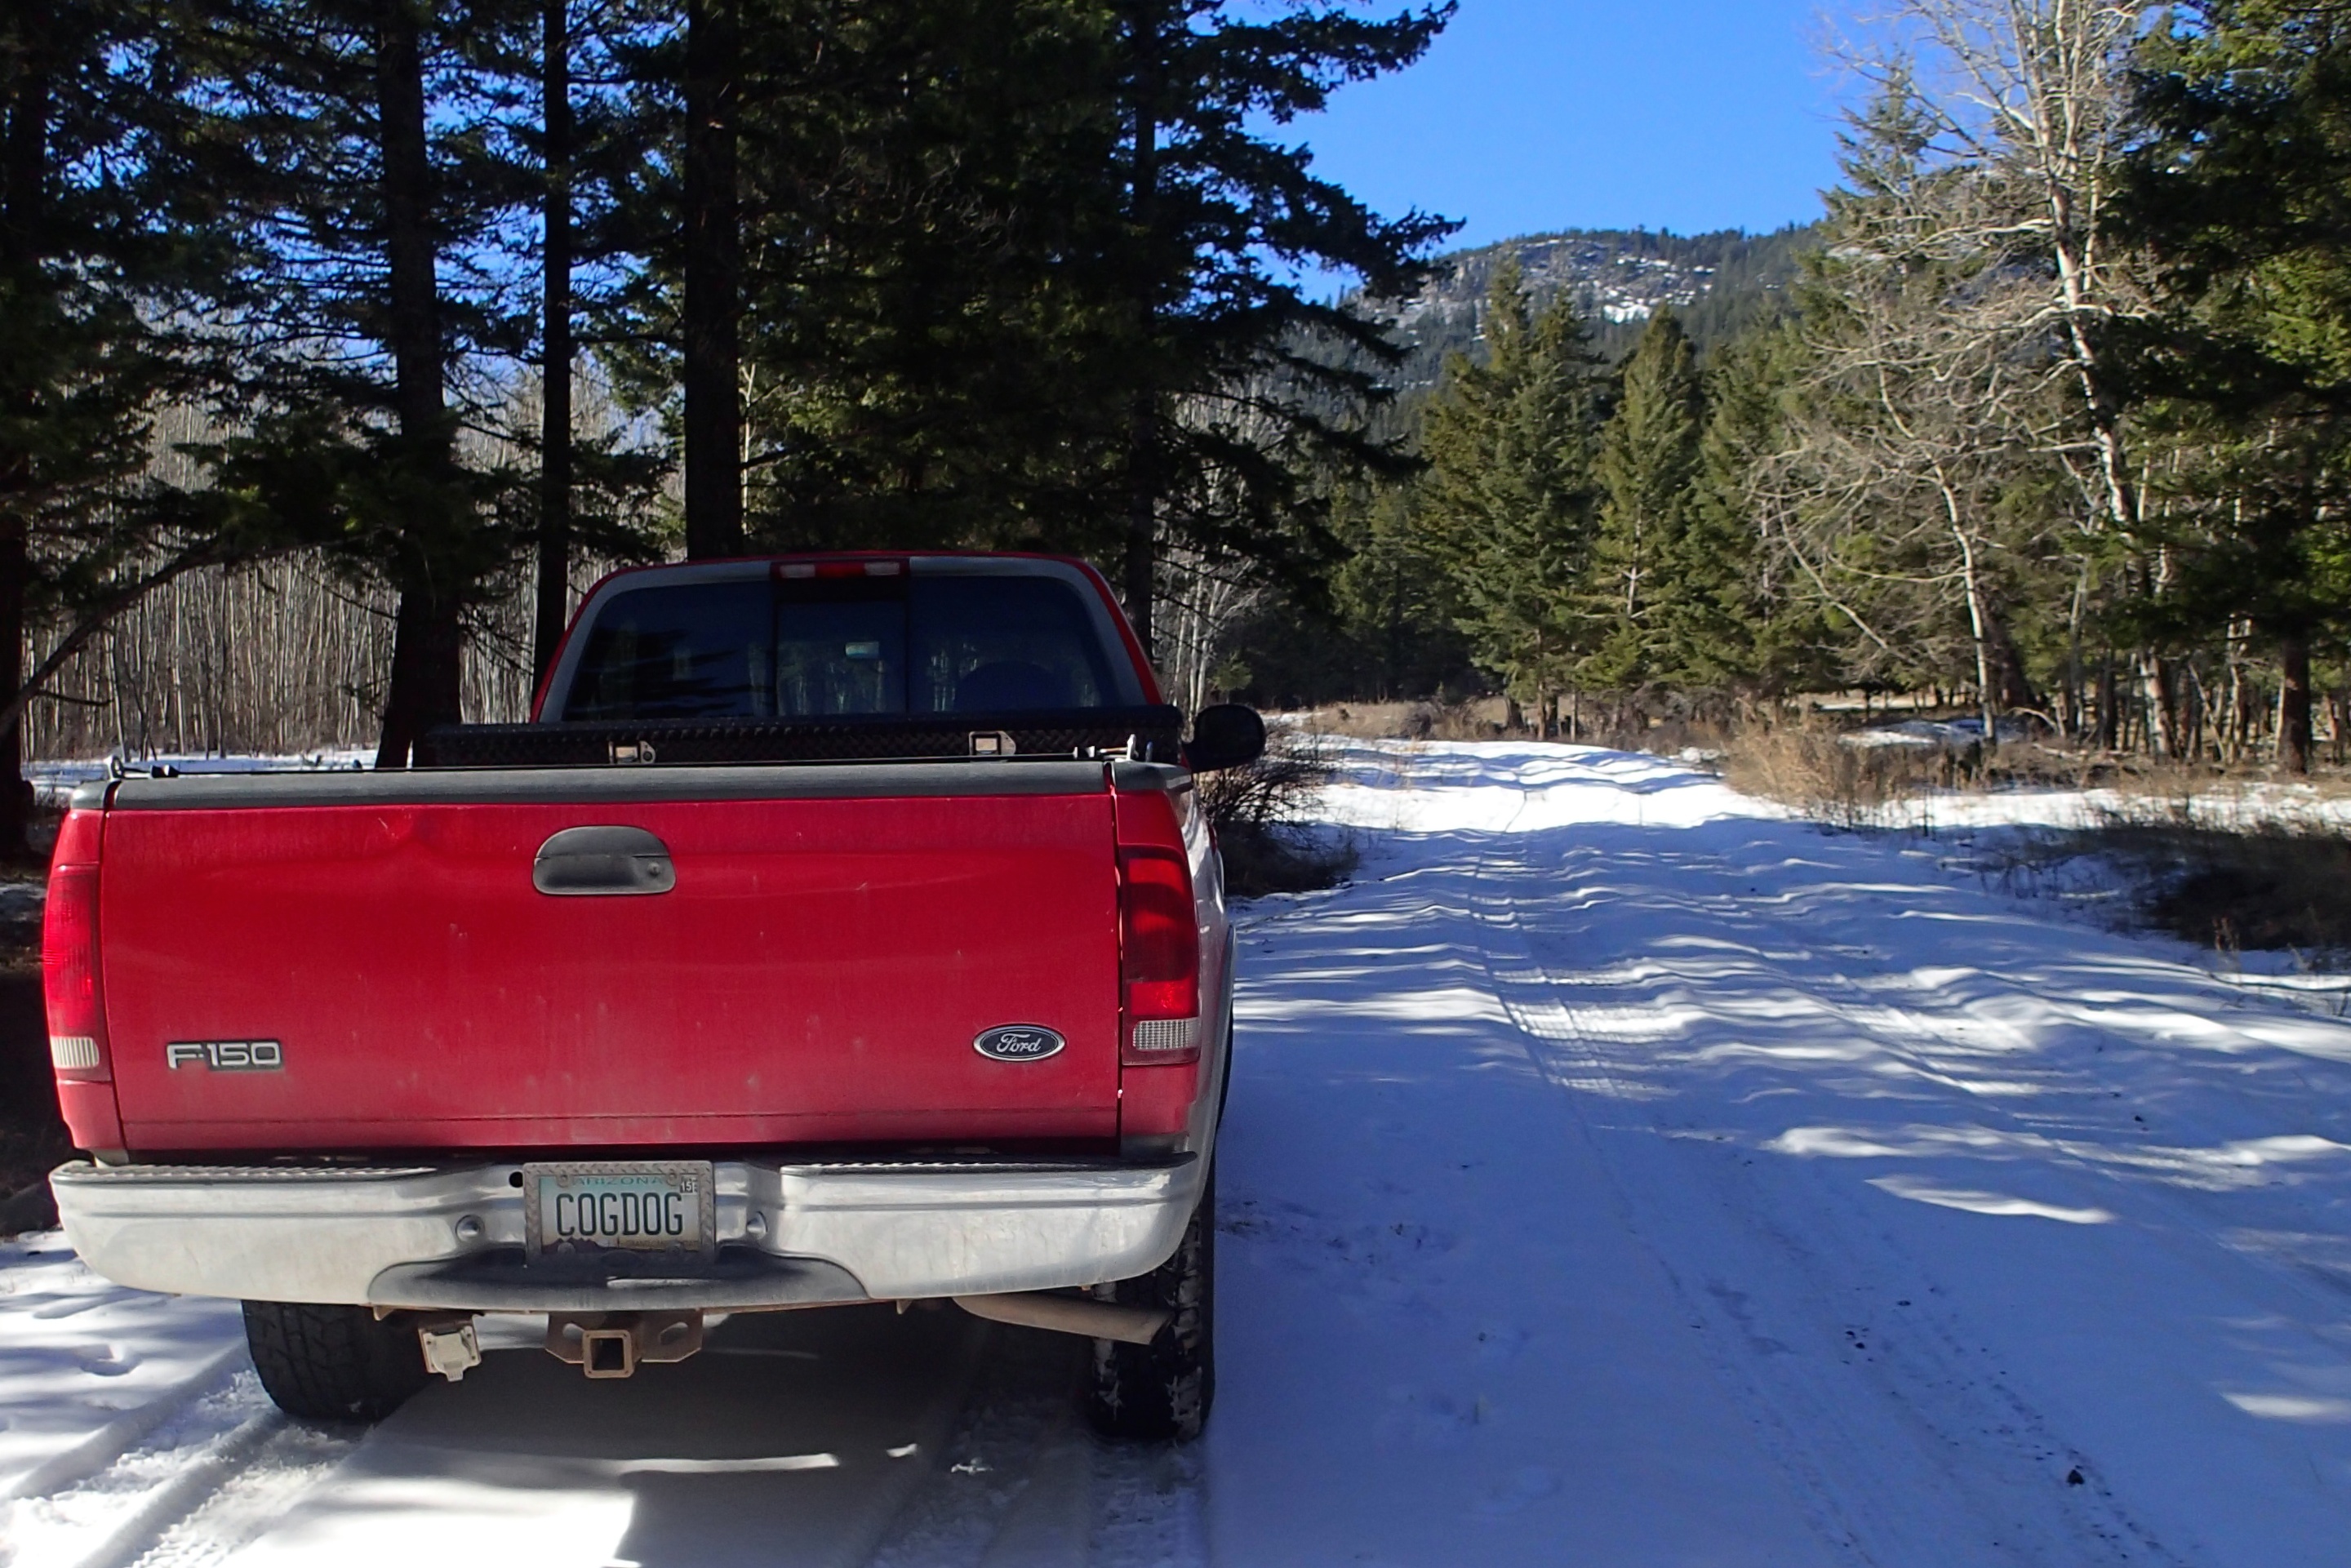
car, truck, vehicle, bumper, pickup truck, land vehicle, automobile make, automotive exterior